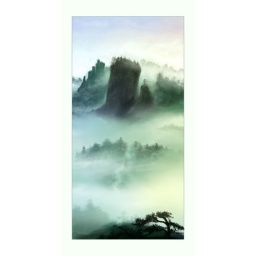
the yellow mountains in china